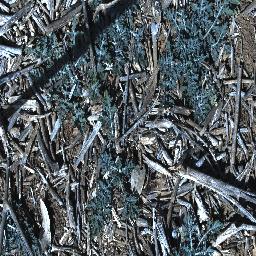
Label: parthenium